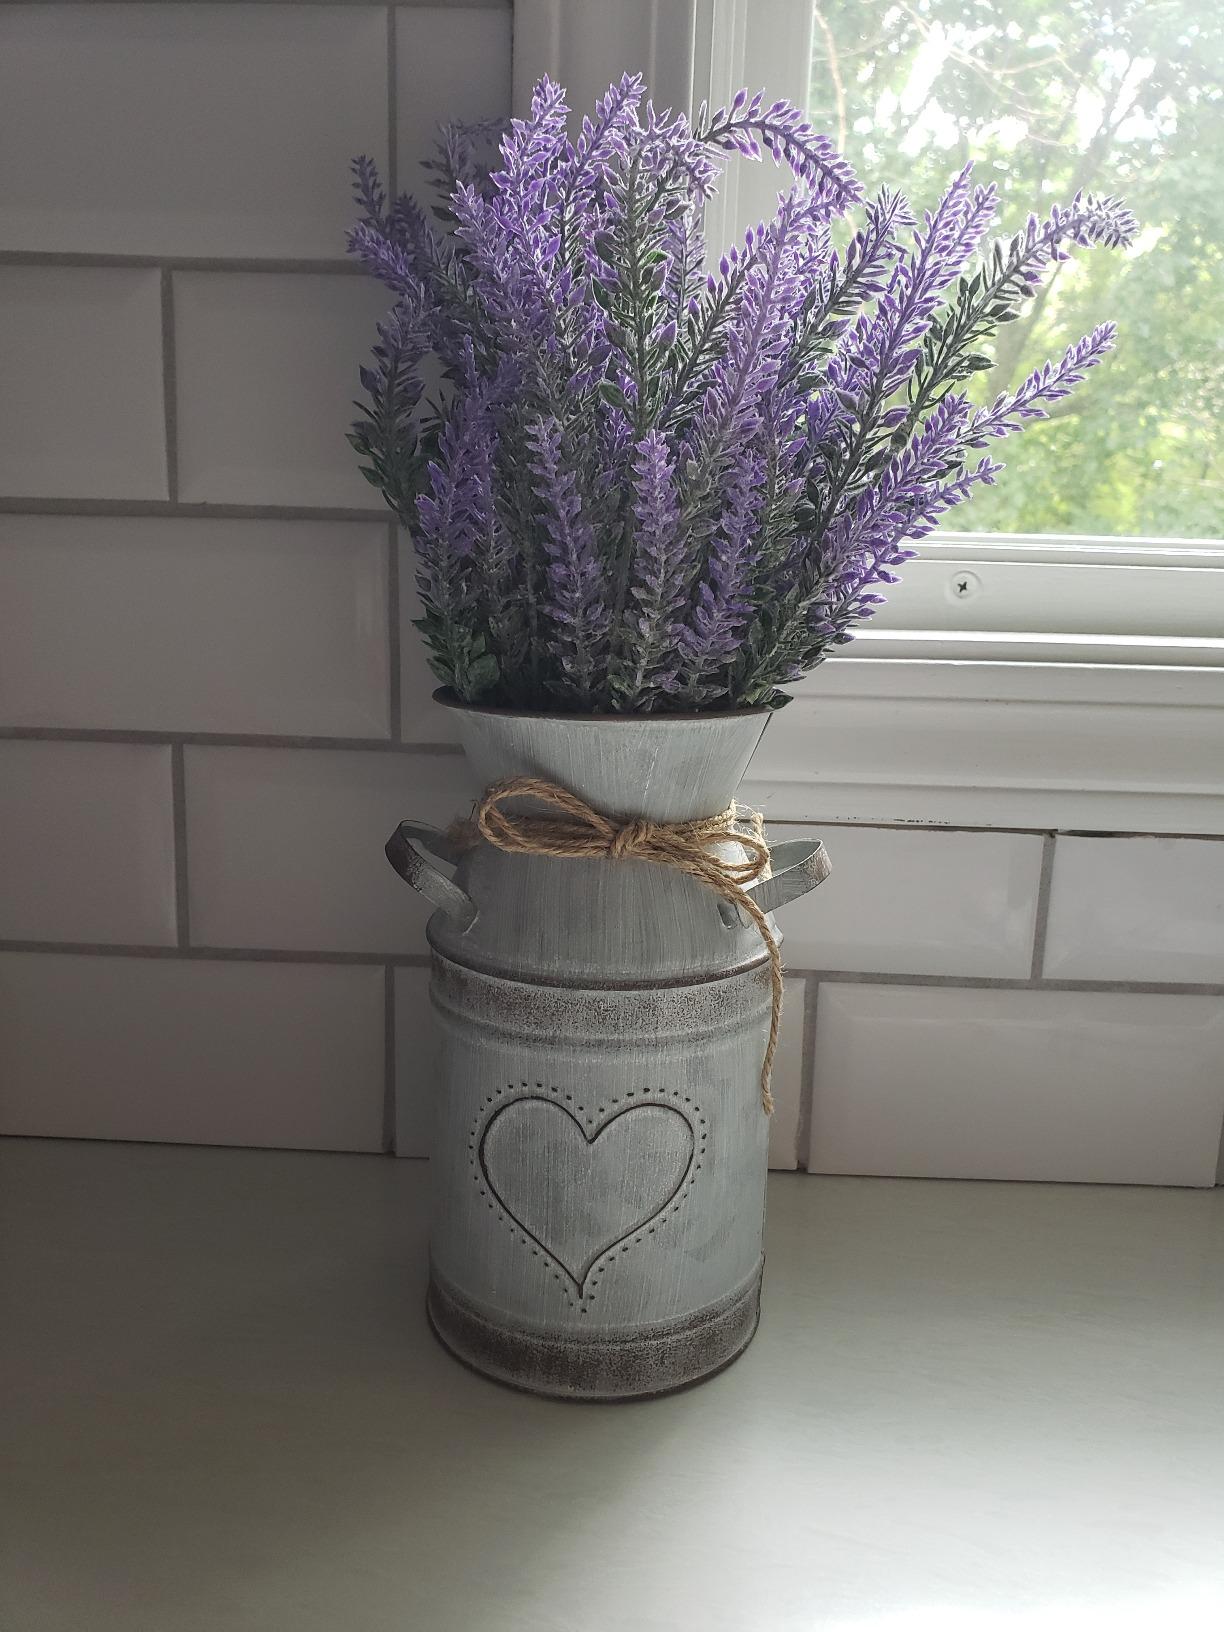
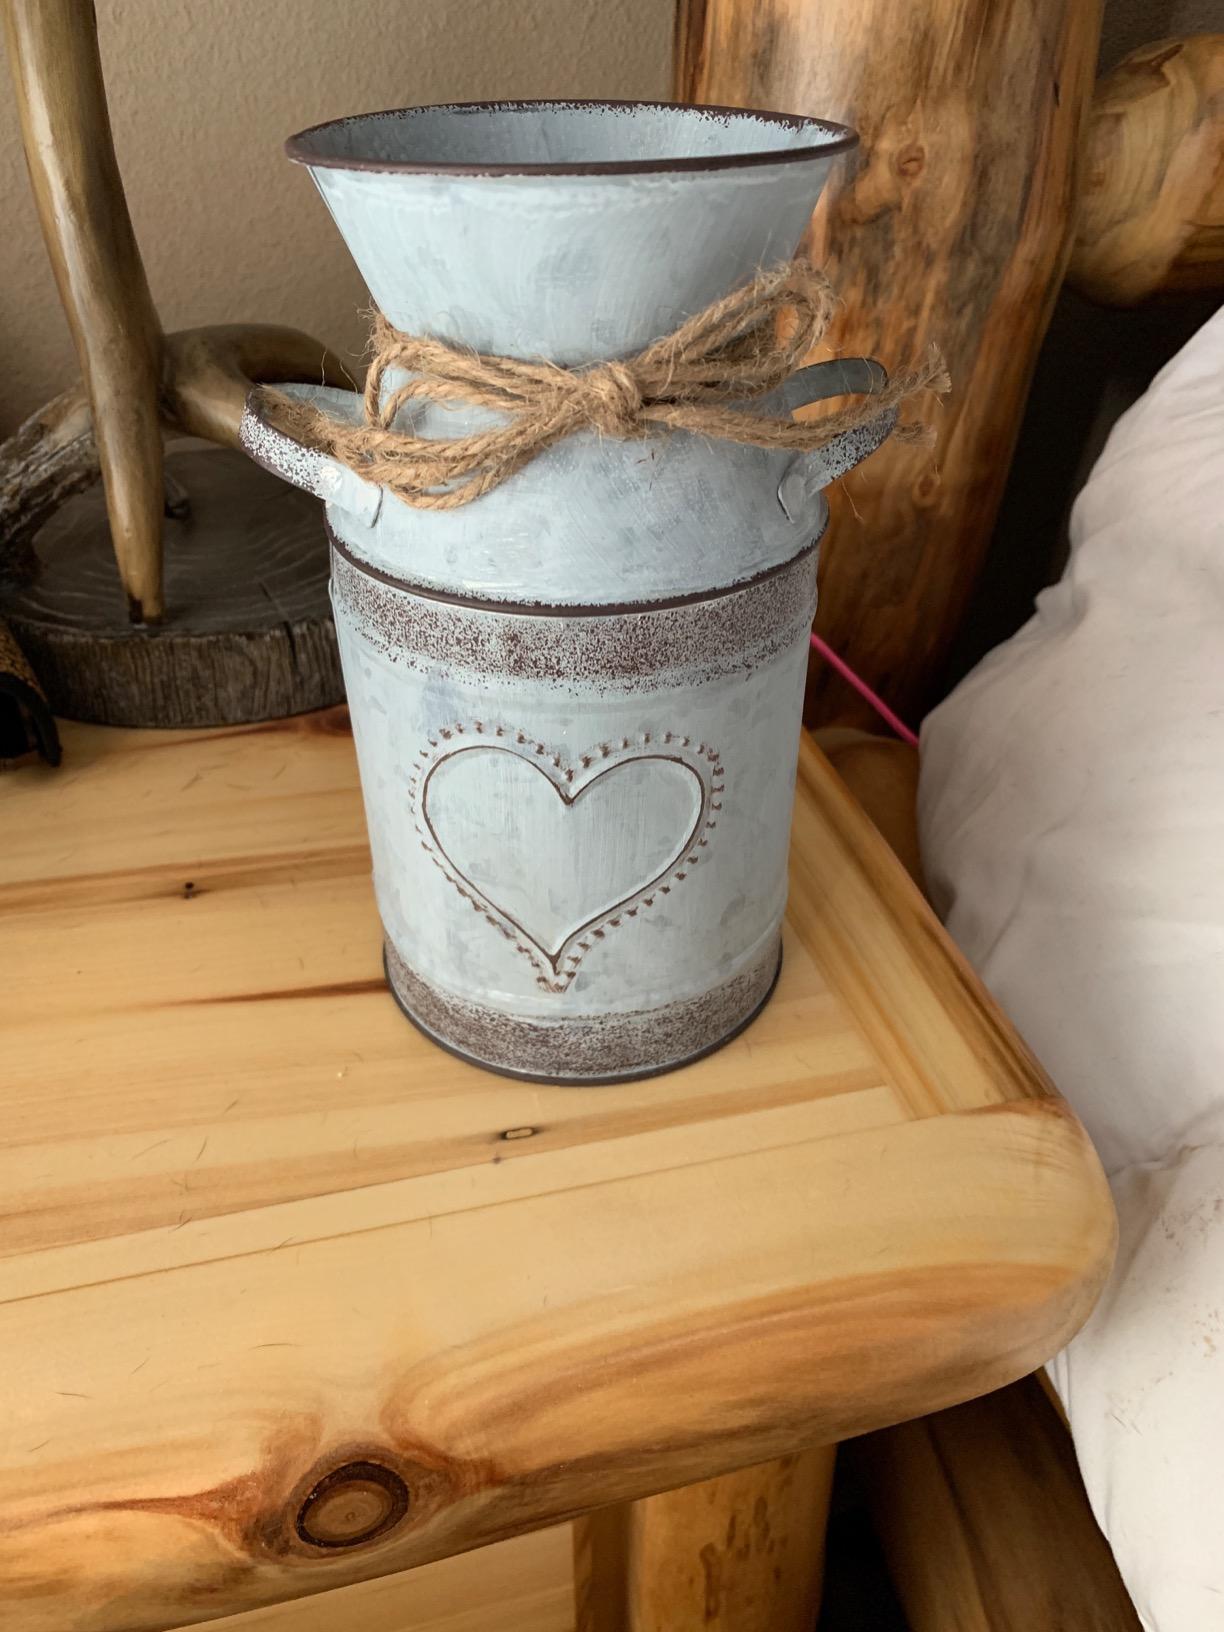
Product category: vase
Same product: yes